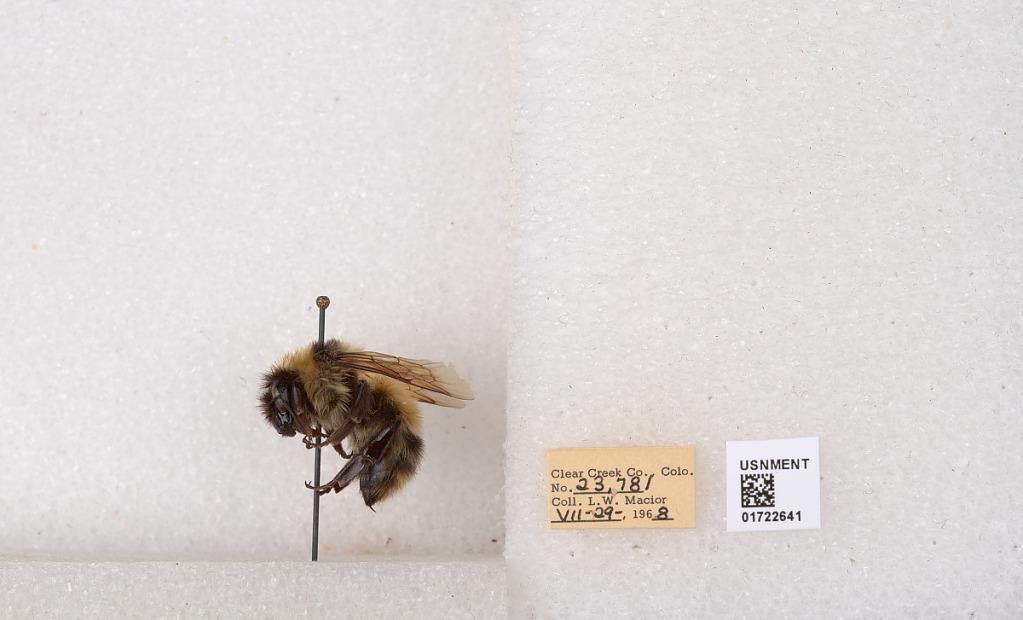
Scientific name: Bombus kirbyellus
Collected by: L. Macior
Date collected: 1968-7-29
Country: United States
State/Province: Colorado
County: Clear Creek
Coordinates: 39.6891, -105.644